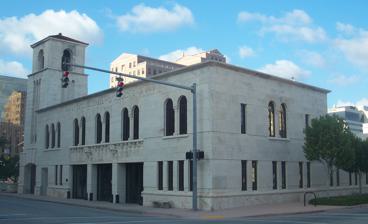
Building: Coral Gables Police and Fire Station
Country: United States of America
Year built: 1939
Local history museum in Coral Gables, Florida Coral Gables Museum Coral Gables Police and Fire Station in Coral Gables, Florida , April 2011 Former name City of Coral Gables Public Safety Building Established October 2011 ( 2011-10 ) Location Coral Gables, Florida Type Local history museum Founder Wayne "Chip" Withers Director Christine Rupp Chairperson Arva Moore Parks Public transit access Metrobus Route 56 & 24 Website coralgablesmuseum .org Coral Gables Police and Fire Station U.S. National Register of Historic Places Location Coral Gables, Florida Coordinates 25°45′1.95″N 80°15′38.16″W / 25.7505417°N 80.2606000°W / 25.7505417; -80.2606000 Built 1939 ( 1939 ) Architect Phineas Paist Architectural style Mediterranean Revival NRHP reference No. 84000354 Added to NRHP November 6, 1984 ( 1984-11-06 ) The Coral Gables Police and Fire Station (also known as the City of Coral Gables Public Safety Building ) is a historic site in Coral Gables, Florida . Completed in 1939 as a Works Progress Administration project, it was designed by Phineas Paist . In 2003, steps were taken to preserve the building and its legacy and by 2011, it was reopened to the public as the Coral Gables Museum . History Police and fire station Designed by Phineas Paist of the firm Paist and Steward, the building was built by the Works Progress Administration from 1938 to 1939 and includes a number of distinctive examples of Depression Modern sculpture. Paist was significant as the first registered architect in Miami and as the principal architect for the planned community of-Coral-Gables-. The structure is one of two W.P.A. municipal buildings in Coral Gables and survives in a relatively unaltered state. Completed in 1939, the Old Coral Gables Police and Fire Station replaced a smaller interim facility located on the southwest corner of Salzedo and Alcazar. As a W.P.A. project, the City of Coral Gables provided the land and the Federal government the labor and 71.7% of the construction cost. The Police and Fire Station is of architectural distinction through its use of native keystone ( oolitic or coral rock) in contrast to the concrete block construction of the Public Service Building. The architect of the building was responsible for some of the most distinguished buildings in Coral Gables, including the Douglas Entrance , City Hall, Christian Science Church and the Granada Plaza Fountains. For the exterior sculpture of the building, the W.P.A. commissioned Jon Keller (professional name, Theresa Keller maiden name). Keller was also responsible for works of Stephen Foster at the North Florida Memorial, a bust of John Gorrie (inventor of refrigeration) and two 13-foot statues at the Doral Beach Hotel on Miami Beach. In 1975, the Police and Fire Departments vacated the building, although it has remained in the ownership of the City of Coral Gables. Museum In the mid-1990s Coral Gables Commissioner Wayne "Chip" Withers began conversations regarding the possibility of integrating a new museum into the City of Coral Gables. From initial living room chats with a group of artists, architects and cultural insiders, a dream began to take shape as Withers found that there was substantial interest in the idea. The Coral Gables Community Foundation volunteered as the fiscal agent for initial funds that were pledged for the museum. Eventually the city government as a whole became involved and a plan was formulated to house the museum in the historic 1939 Police and Fire Station. After the police and fire departments vacating the building and moving to their new location in the 1970s, the building was used for city offices that were to be re-located, and the beautiful old structure, deeply in need of restoration, seemed to be the perfect location for the cultural facility. In 2003, the non-profit Coral Gables Museum Corp. was formed to direct and operate the museum in partnership with the City of Coral Gables. The City's Historical Resources Department applied for and received over $1.5 million in state and county grants to rehabilitate the building. In 2005, the Museum Corp. began to raise additional funds, and through the grant funding, the architectural firm of Jorge L. Hernandez was hired for the project. Eventually, the Museum Corp. determined that additional space would be necessary to make the museum a viable institution. The City agreed, and a new and separate 3,000 square feet (280 m 2 ) gallery space was designed, in addition to a beautiful 5000 square foot public plaza, both of which will be located in the surface parking lot currently behind the Old Police and Fire Station. 2007 was a very productive year for the Museum: the City of Coral Gables and the Coral Gables Museum Corp. executed an agreement whereby both the City and the Museum Corp. would be responsible for the restoration and rehabilitation of the original structure and the Museum Corp. would be responsible for funding the new construction; the Museum Corp. hired their first employee and the Community Foundation was relieved of their fiscal duties, and a Mission Statement was approved. In 2008, the construction costs became fully funded and work began in earnest on the project. Dooley Mack Constructors managed the 1.5 year construction project working with a variety of specialized tradesmen and artisans to restore the beautiful 1939 building and construct the Fewell Wing. The topping off celebration was held in November 2009. The Certificate of Occupancy was issued in early 2011. The fully staffed Museum opened to the public in October 2011. Its diverse exhibit and program offerings focused on the civic arts continue to be well received by the South Florida community. References